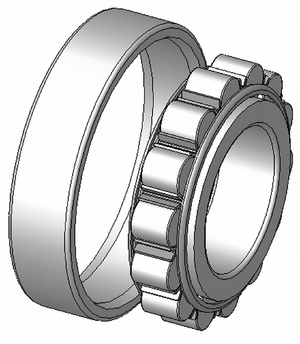
En mécanique, un roulement est un dispositif destiné à guider un assemblage en rotation, c'est-à-dire à permettre à une pièce de tourner par rapport à une autre selon un axe de rotation défini. Le roulement est donc un palier. Par rapport aux paliers lisses, le roulement permet d'avoir une très faible résistance au pivotement tout en supportant des efforts importants. Nous pouvons en trouver dans les machines à café, les skateboards, les trottinettes, les voitures...